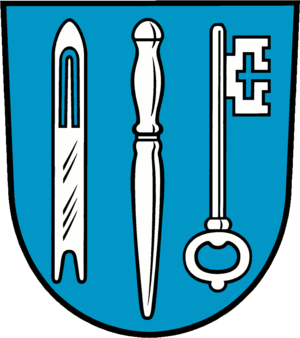
Ketzin/Havel est une petite ville de l'arrondissement du Pays de la Havel dans le Brandebourg en Allemagne. Elle comptait 6530 habitants au 31 décembre 2019.